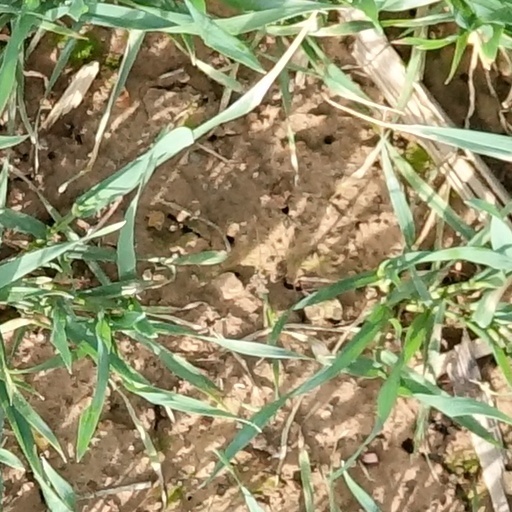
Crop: wheat